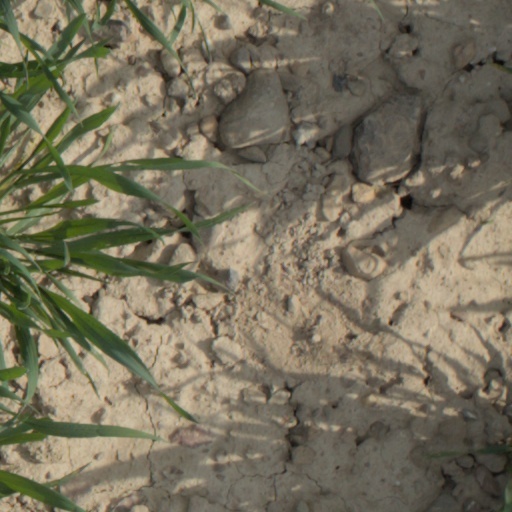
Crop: wheat